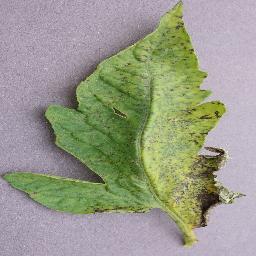
Label: Tomato___Septoria_leaf_spot